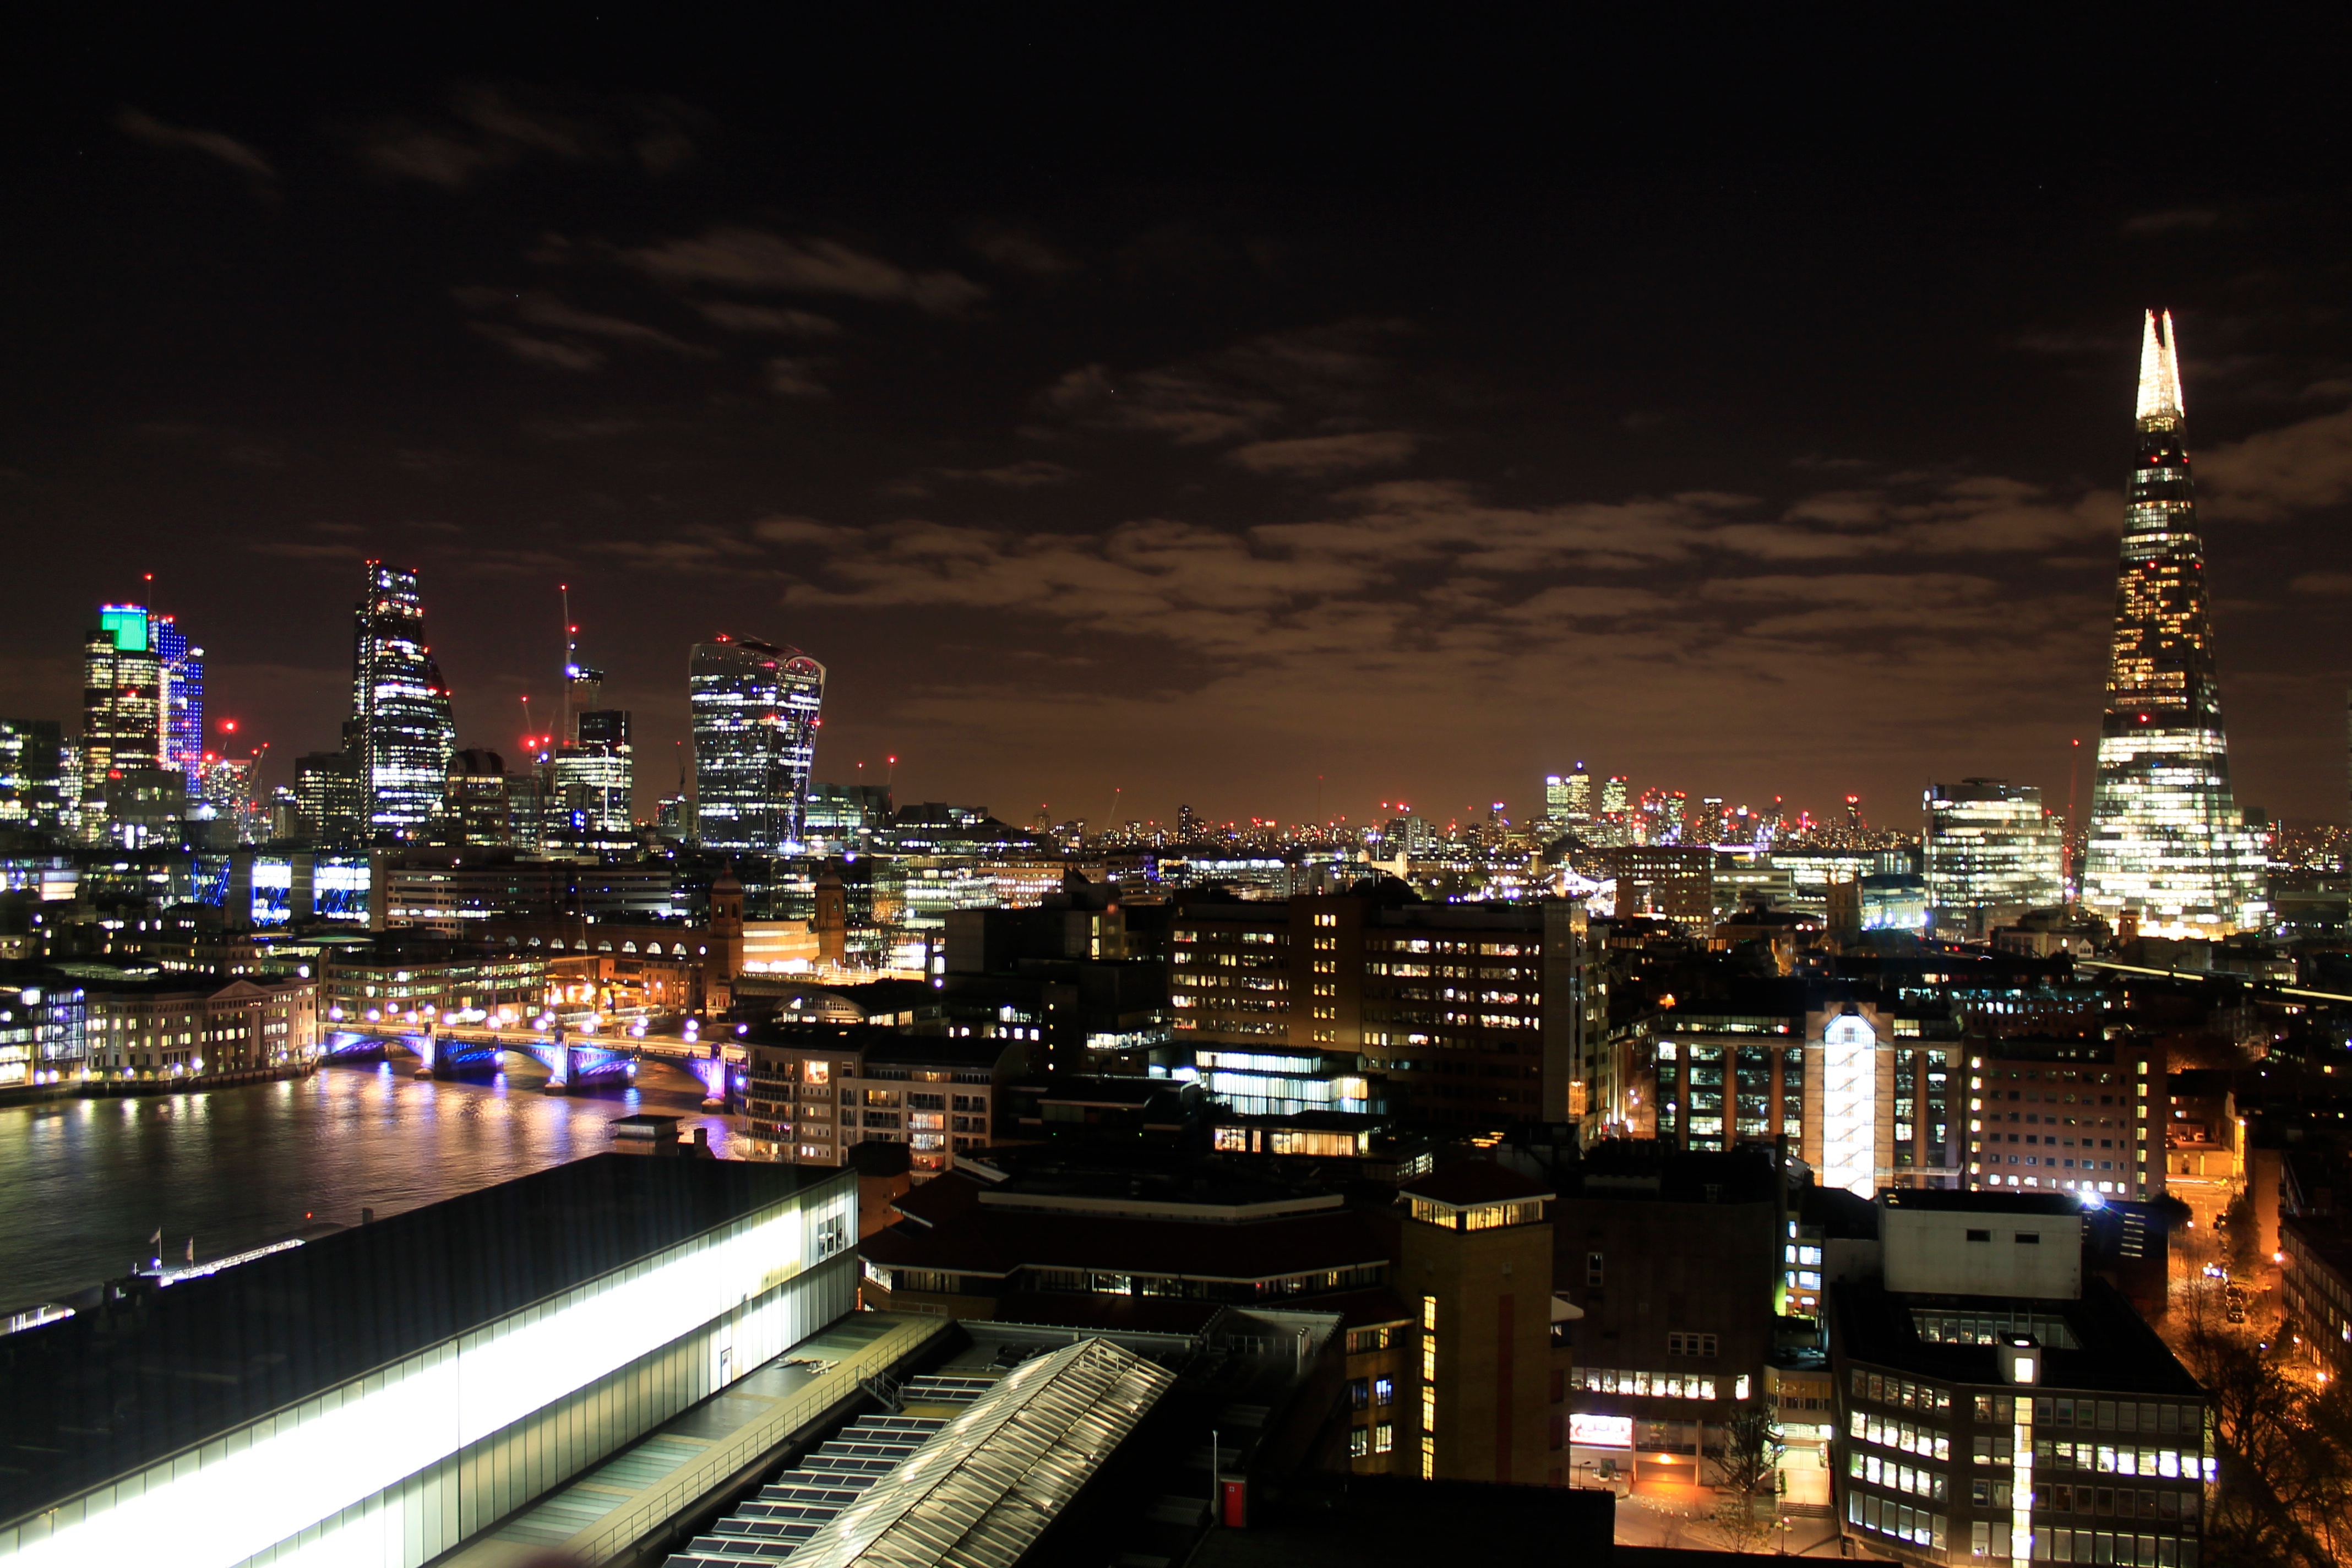
skyline, night, city, skyscraper, cityscape, downtown, dusk, evening, reflection, tower, landmark, metropolis, urban area, geographical feature, human settlement, metropolitan area